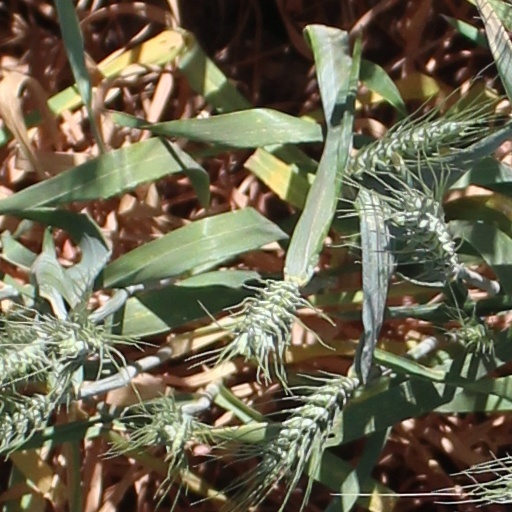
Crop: wheat